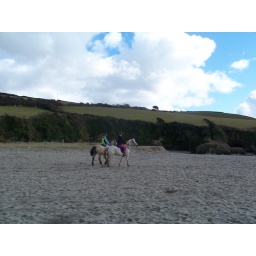
horse riding on a cornish beach in spring.............